John Kiki

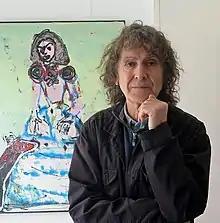
John Kiki with Infanta painting, 2016 (Photo: Keith Roberts)

John Kiki (born 9 May 1943) is an English figurative painter with deep roots in the Mediterranean.